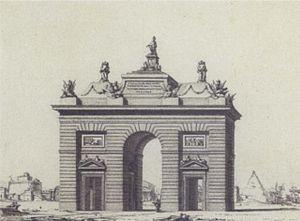
Projet pour un arc de triomphe surmonté d'une statue de Louis XV. Dessin à la plume. 19 x 26 cm. Vendu à Paris, Beaussant et Lefèvre, 19 mars 2004, lot n° 16.
Nicolas Marie Potain est un architecte français né à Paris en 1723 et mort à Choisy-le-Roi le 29 décembre 1790. Grand prix de Rome en 1738, il fut le proche collaborateur d'Ange-Jacques Gabriel au service des Bâtiments du roi. Il donna divers projets d'édifices civils ou religieux dont peu furent construits, fut chargé du contrôle du château de Fontainebleau, et construisit également pour une clientèle privée des bâtiments pour la plupart disparus. L'un des précurseurs de l'architecture néoclassique, il est l'auteur d'un Traité des ordres d'architecture dans lequel il s'est attaché à réhabiliter l'usage de la colonne. Il fut le beau-père de l'architecte Pierre Rousseau et du sculpteur Philippe-Laurent Roland et le beau-frère de l'architecte Gabriel de Lestrade.